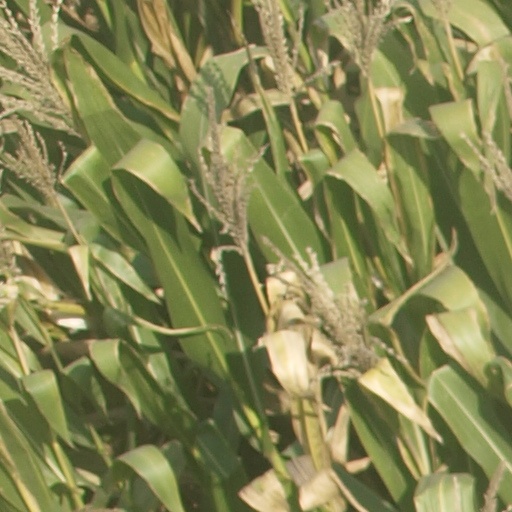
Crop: maize; corn